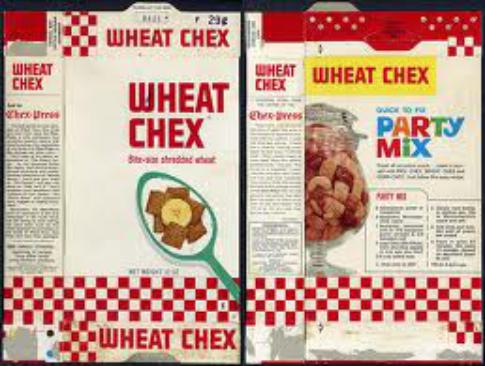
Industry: Food